Estelle Mauffette

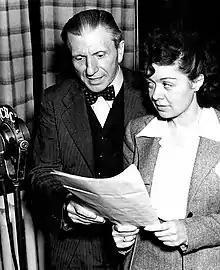
Hector Charland and Estelle Mauffette

Mauffette began to study drama with Jeanne Maubourg before attempting a career in radio broadcasting. Mauffette's radio career began at the radio program ""Pour vous plaire"" in 1931. From 1932 to 1933, Mauffette, her brother, and Hector Charland appeared in The Old Storyteller. As she was well liked, she became the first actress to portray the role of Donalda in the show "Un homme et son péché" by Claude-Henri Grignon. The first episode was aired on September 11, 1939 and ran on Radio-Canada from 1939 to 1962. In 1942, she was named Miss Radio. She was also part of the television series "La Famille Plouffe".